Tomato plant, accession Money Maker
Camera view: tilt-top (135 deg); turntable rotation: 270 degrees
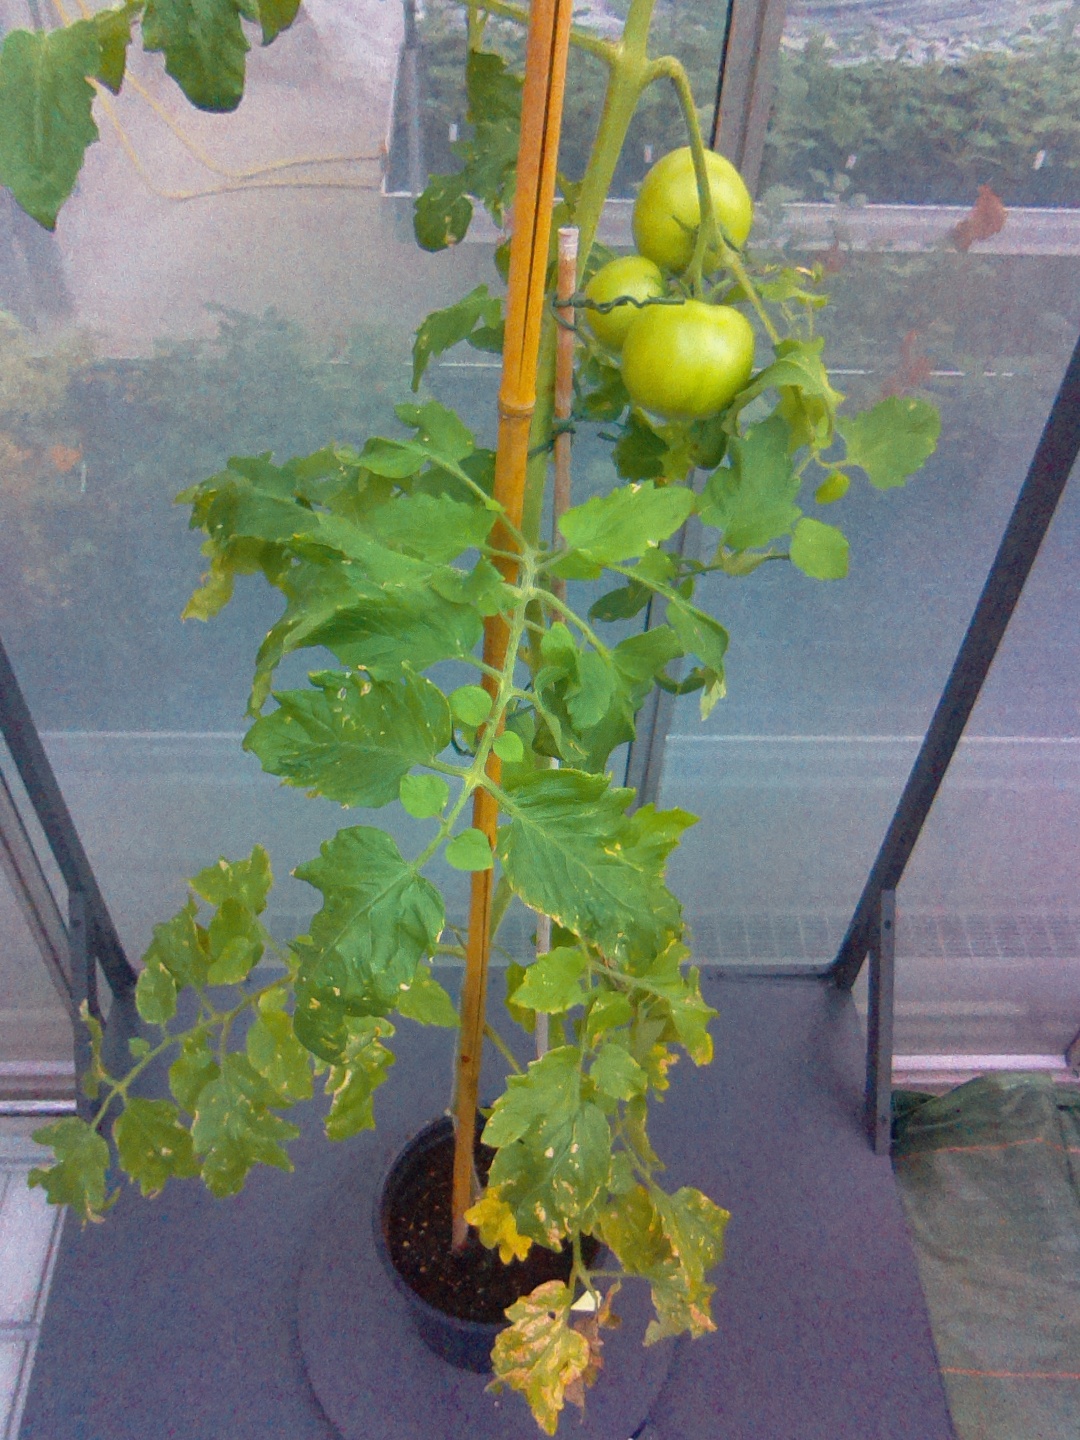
BBCH growth stage 77: 70%-80% of final fruit size